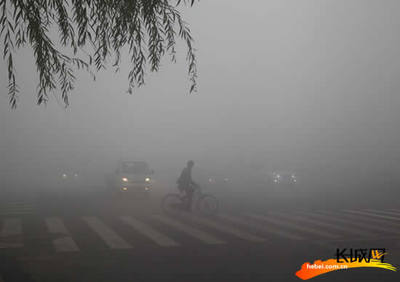
Weather: foggy or hazy